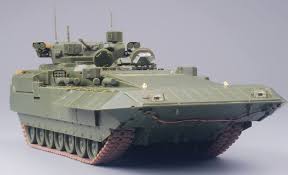
Label: BMP